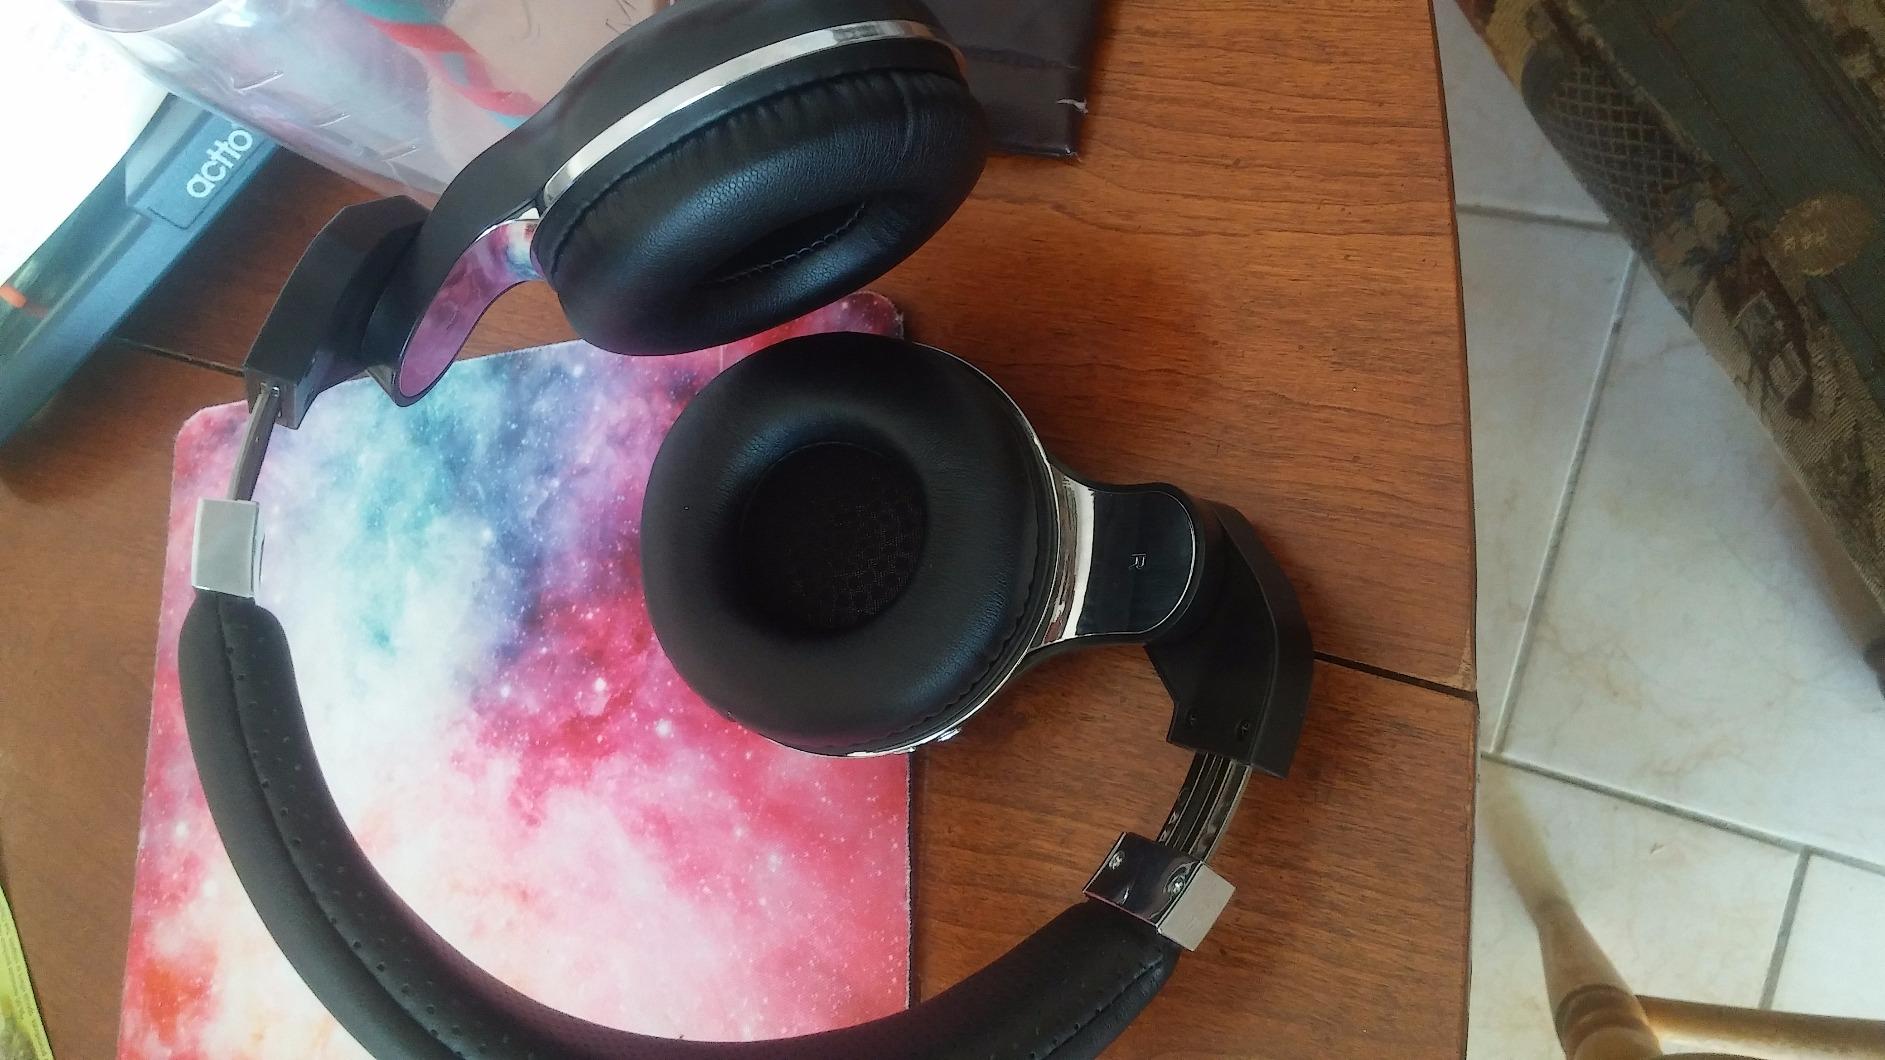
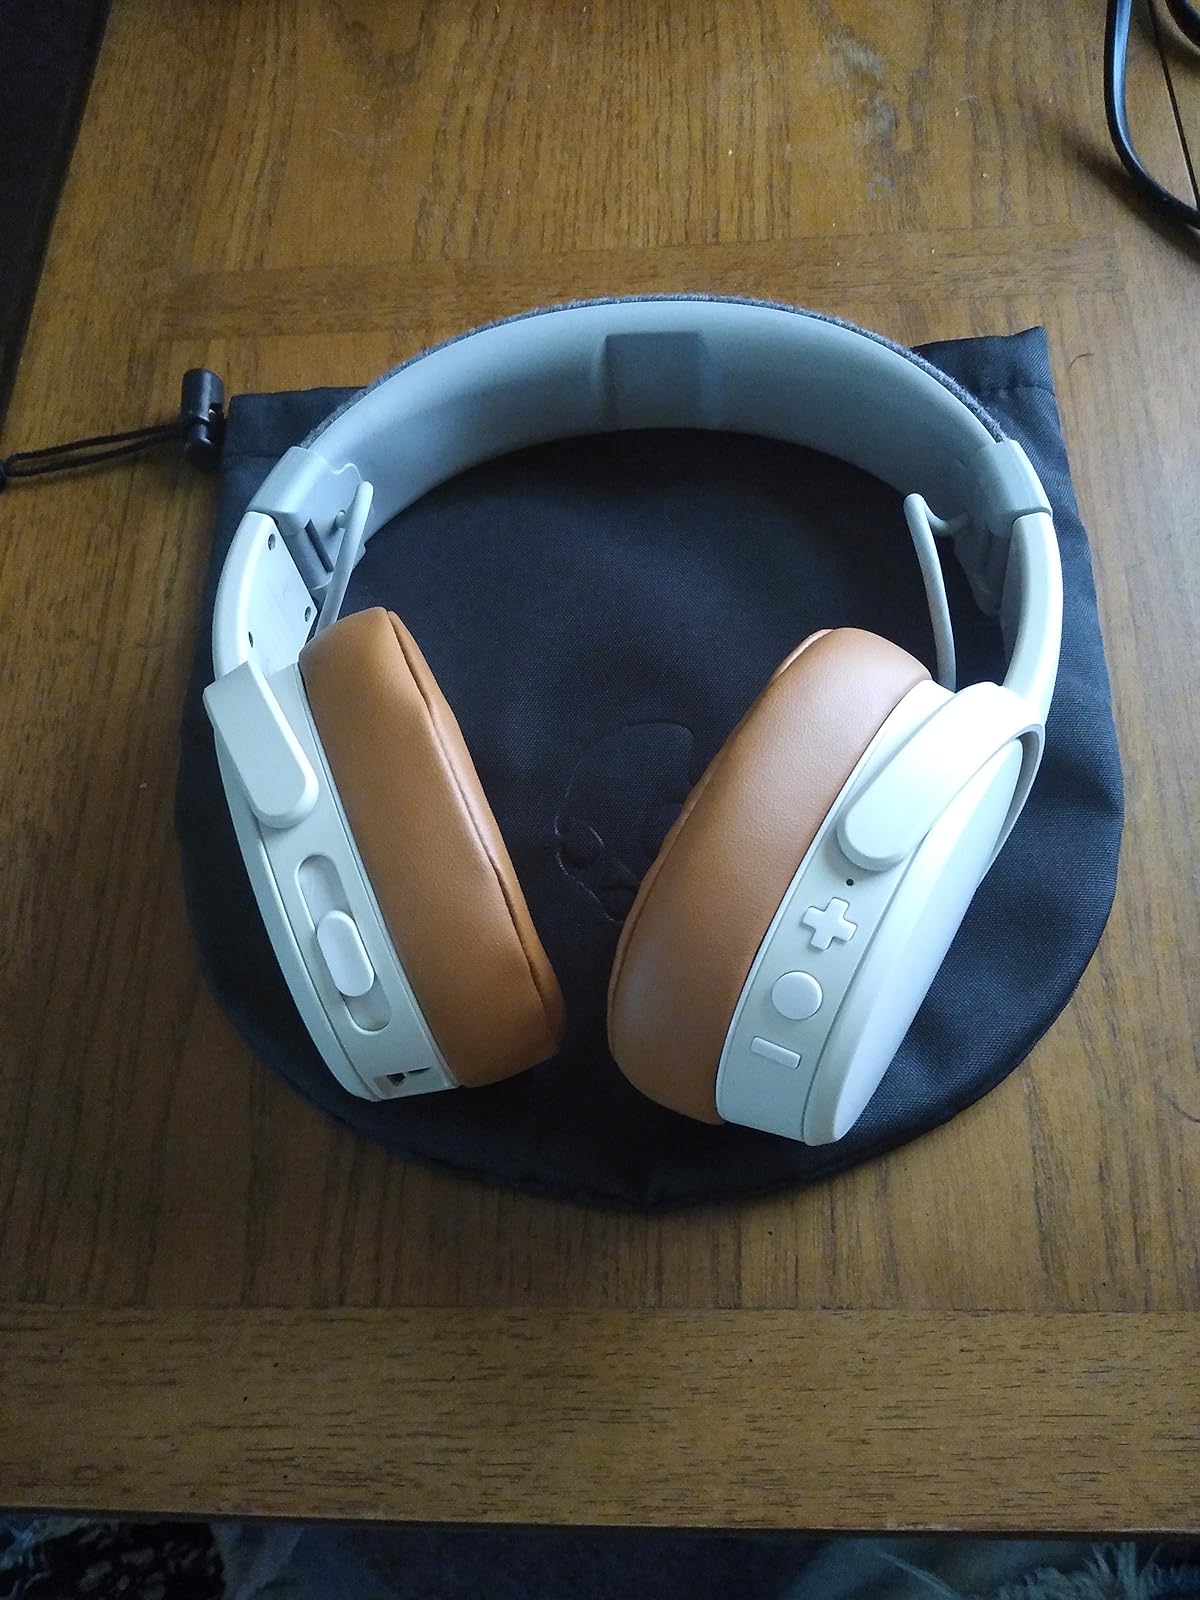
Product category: headphones
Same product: no